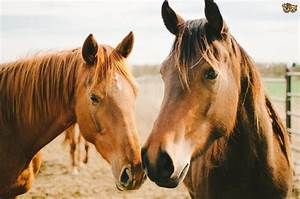
Label: horse